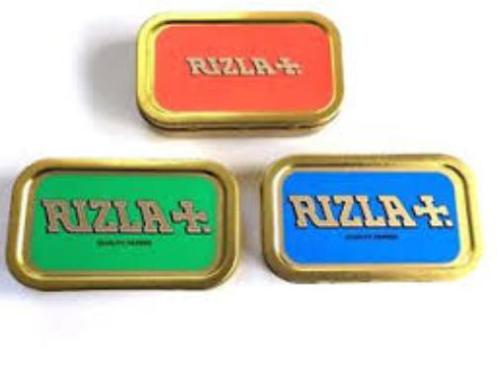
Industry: Necessities